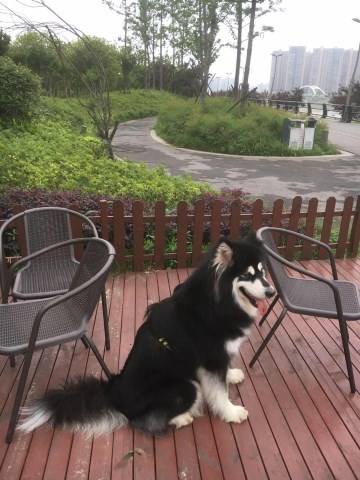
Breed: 1324-n000004-malamute